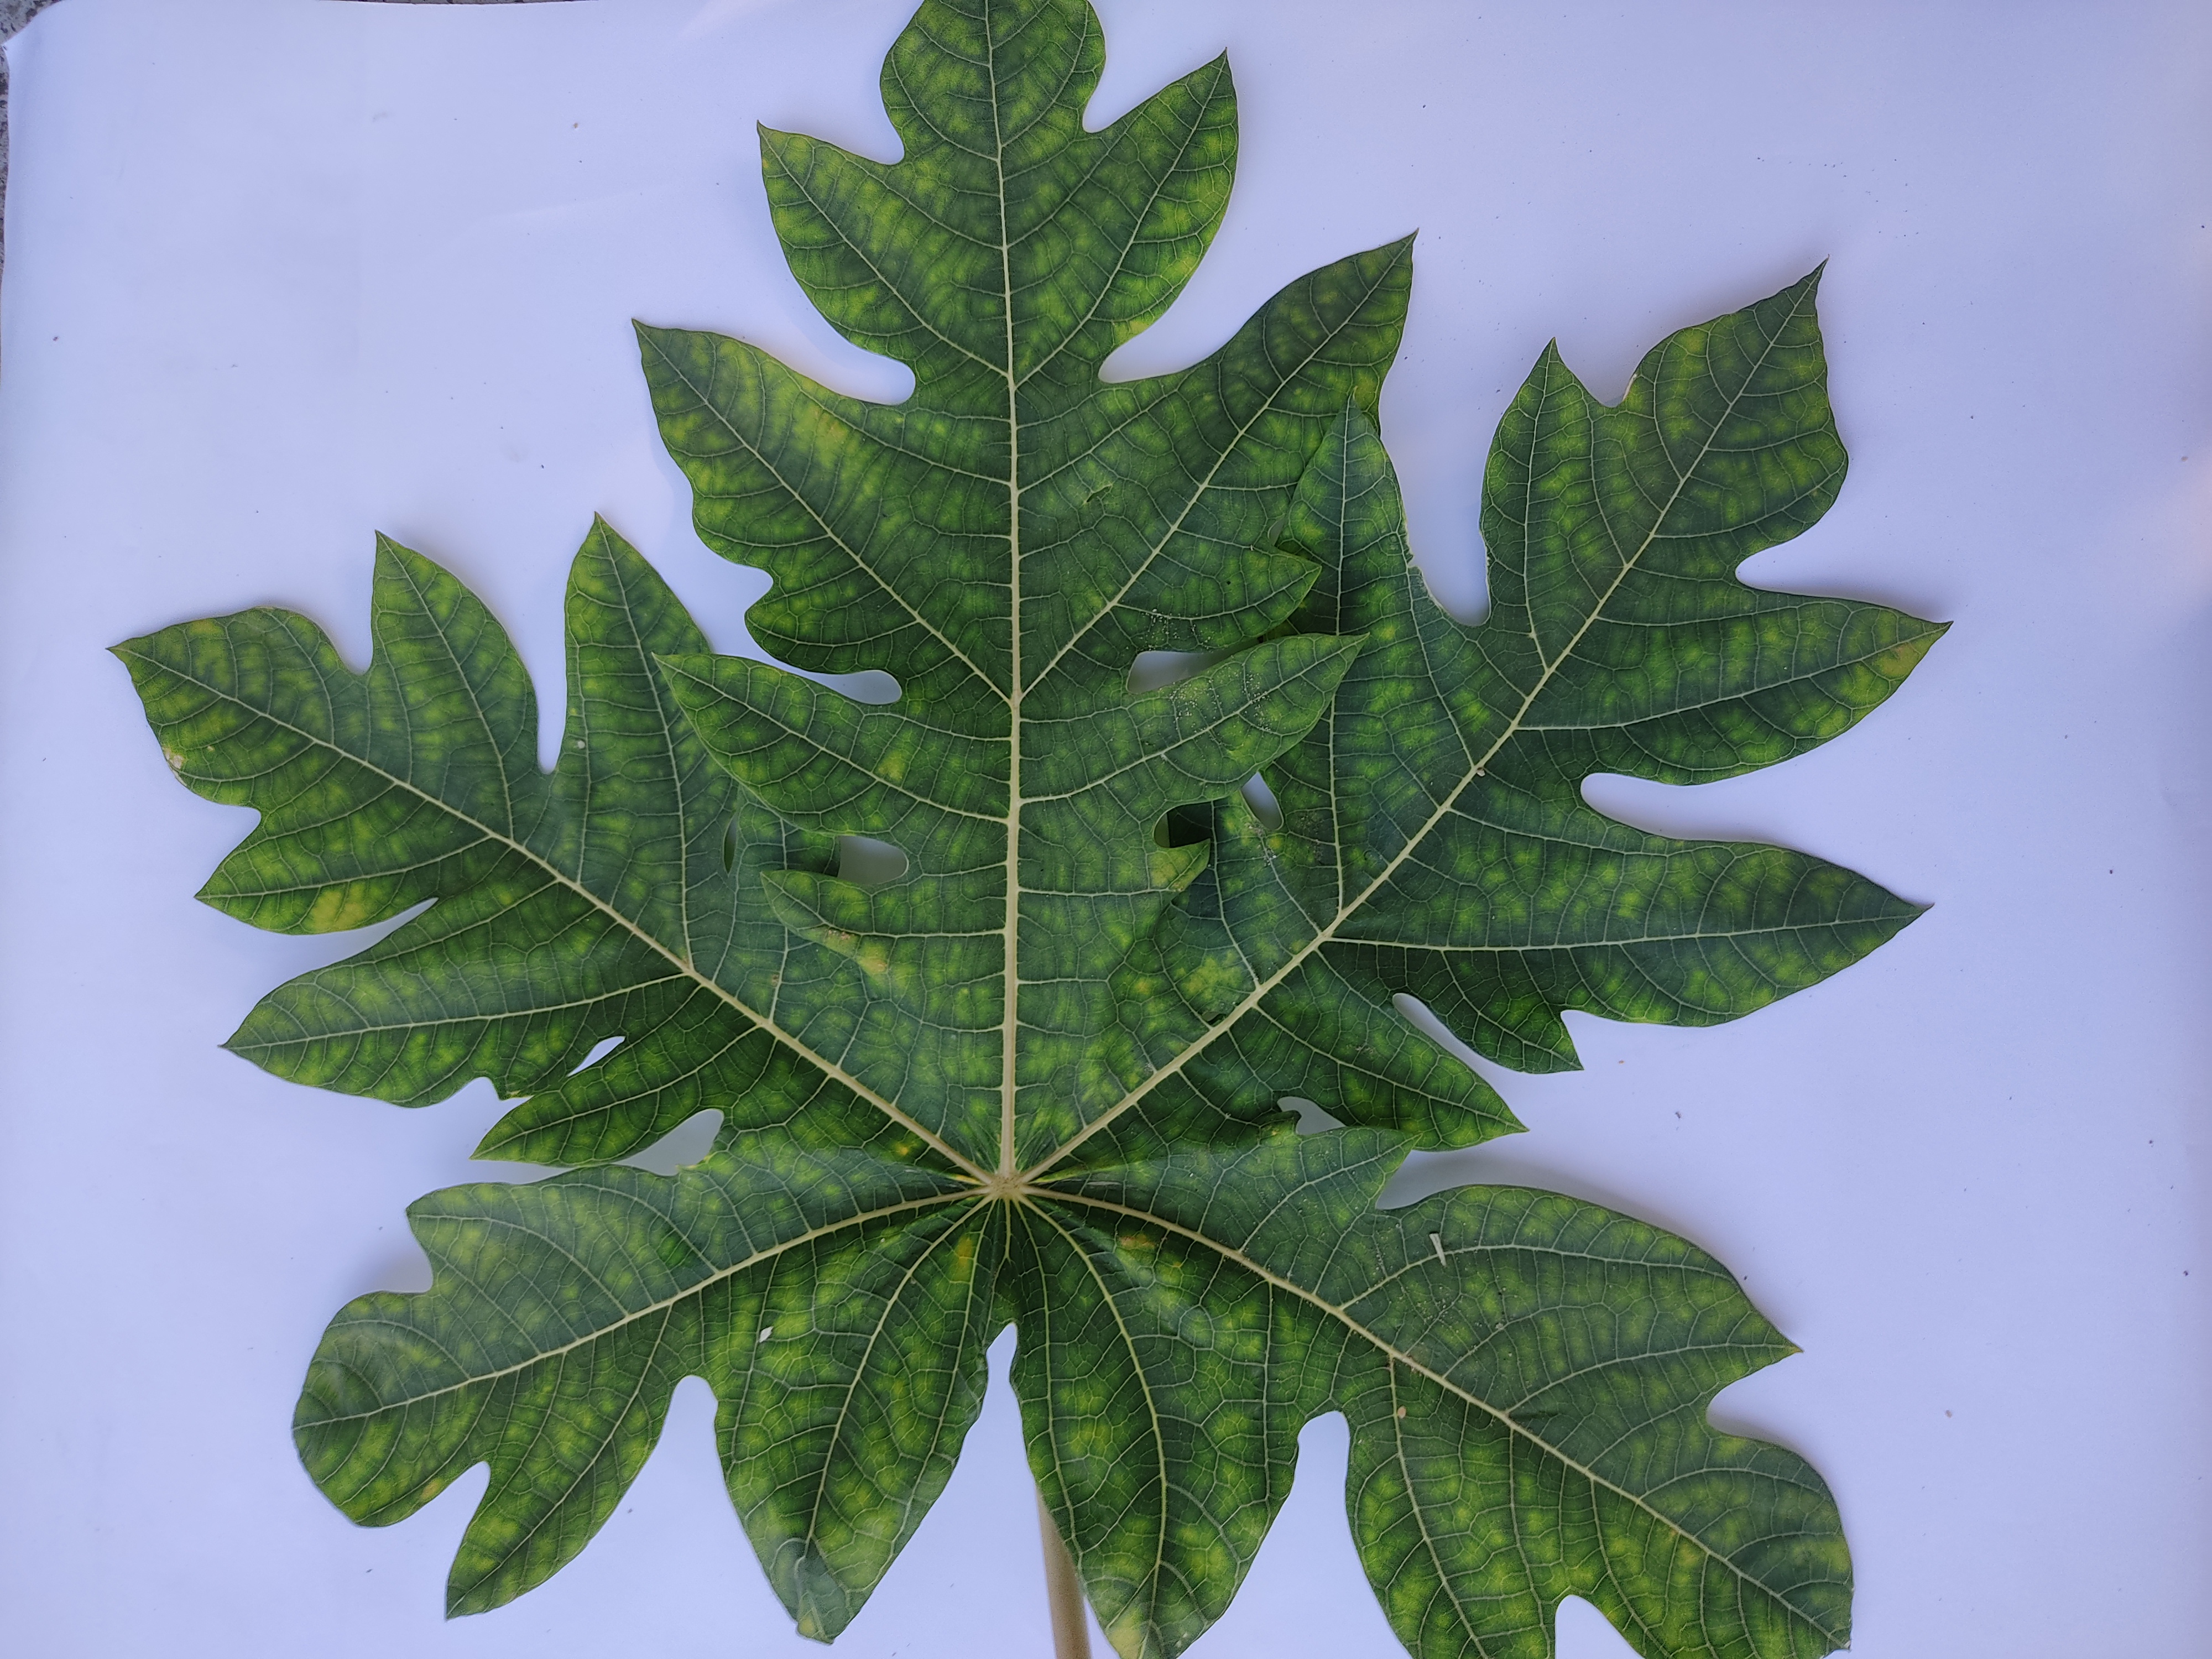
Label: Ring Spot